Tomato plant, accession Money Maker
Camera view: horizontal (90 deg, fisheye); turntable rotation: 180 degrees
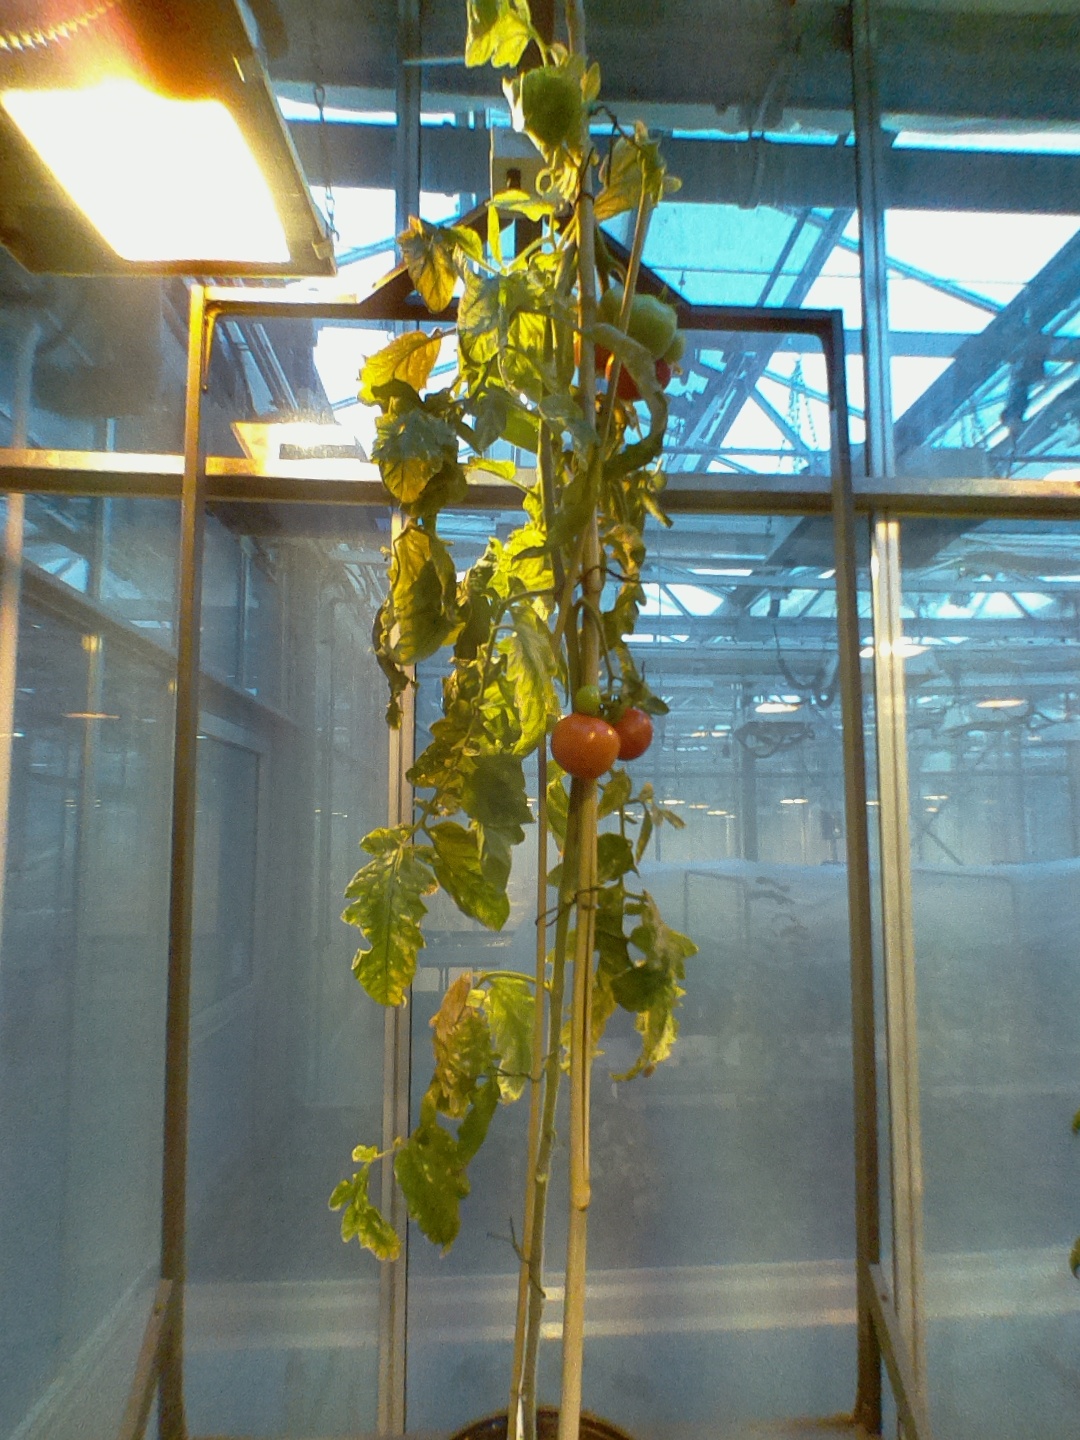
BBCH growth stage 85: 50%-60% of fruits show typical fully ripe color